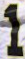
Number: 1